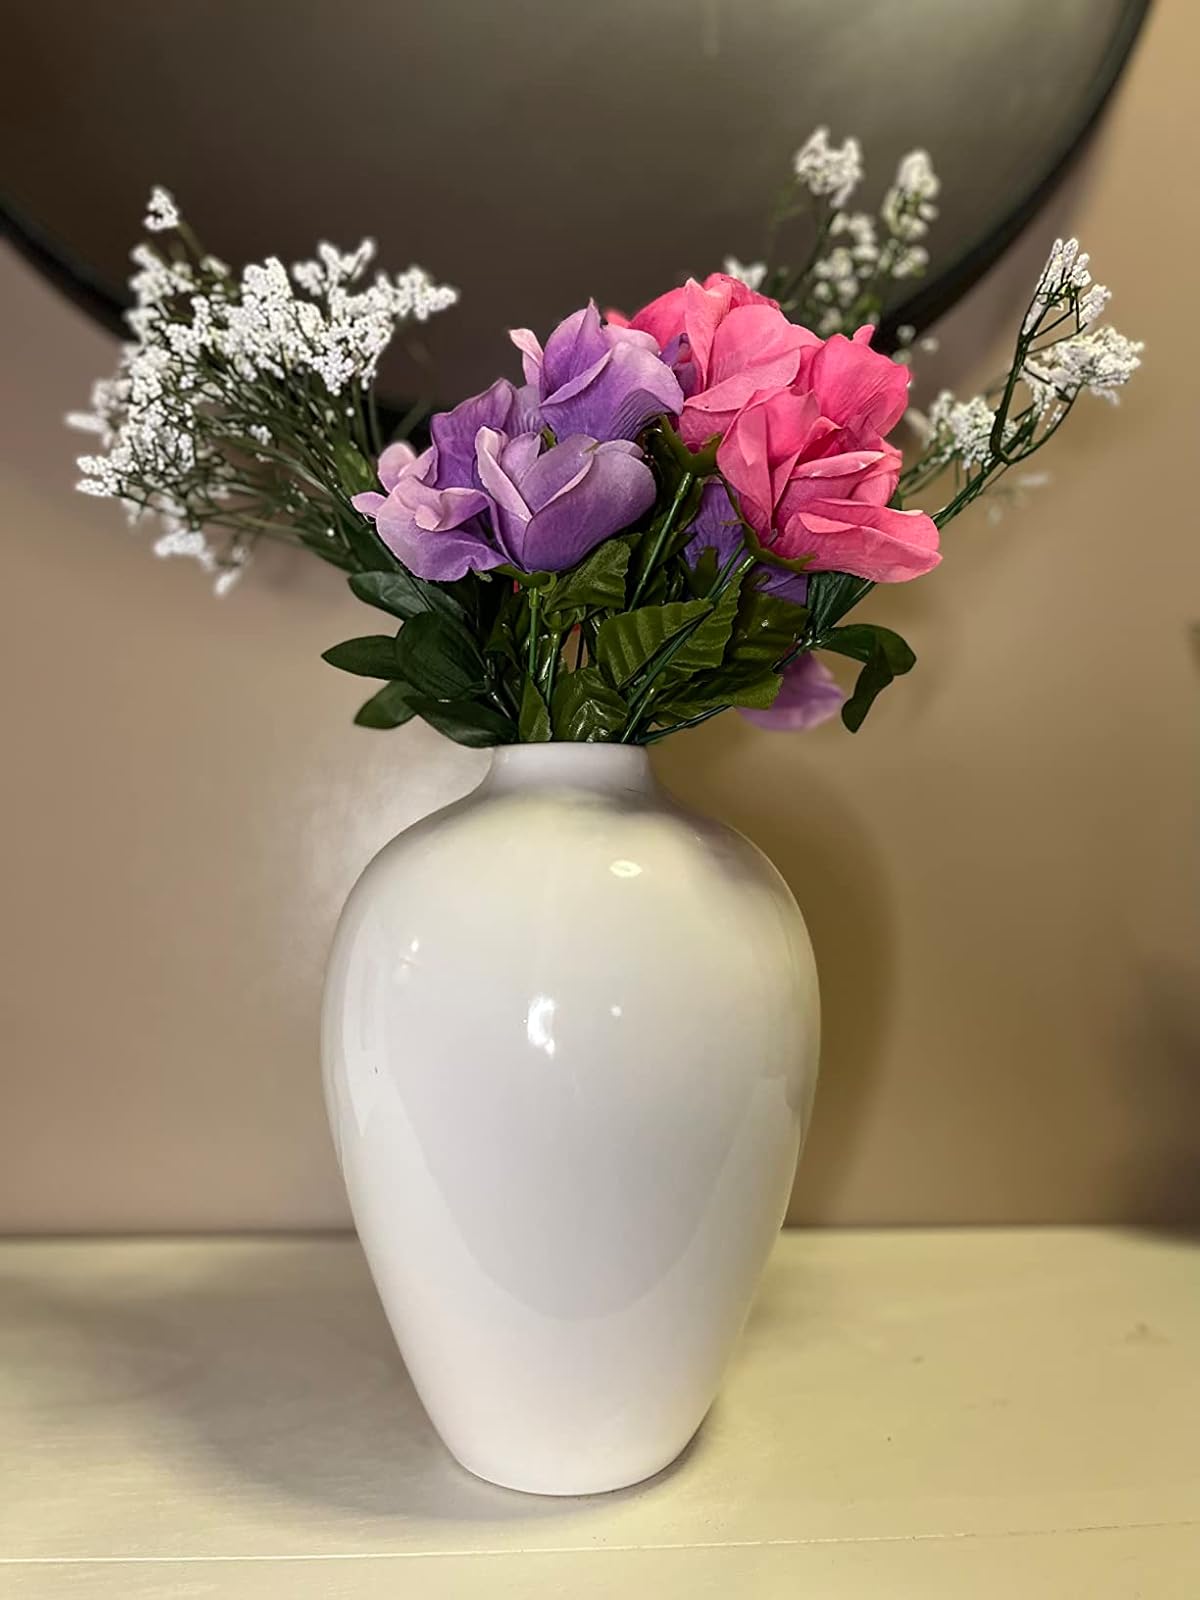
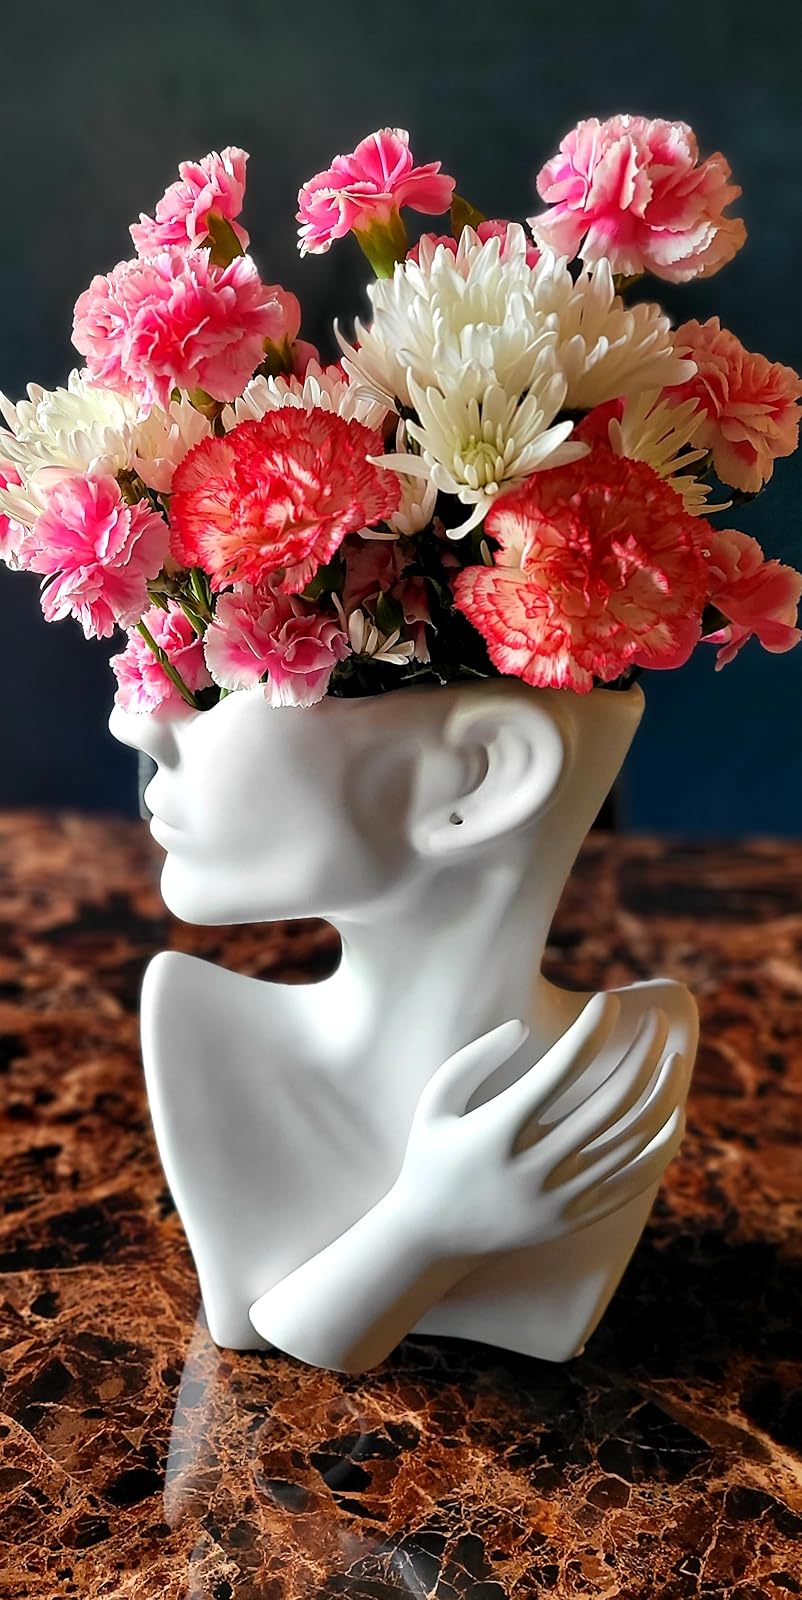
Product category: vase
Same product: no